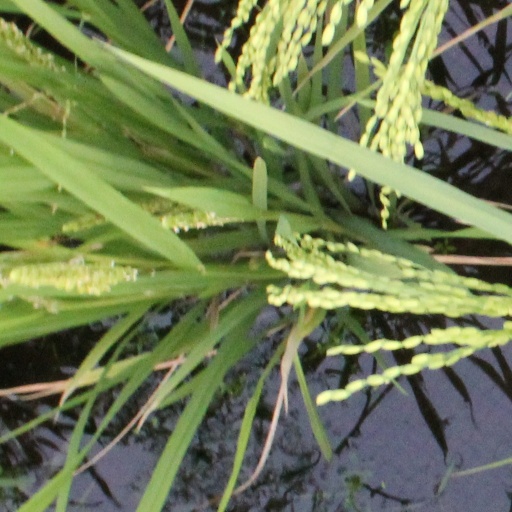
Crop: rice